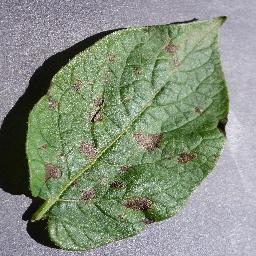
Label: Potato___Early_blight